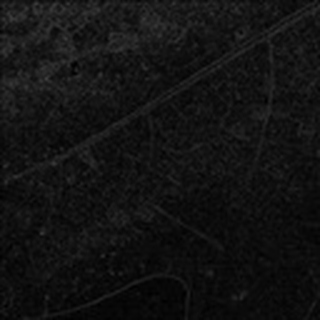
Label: cotton_target_spot